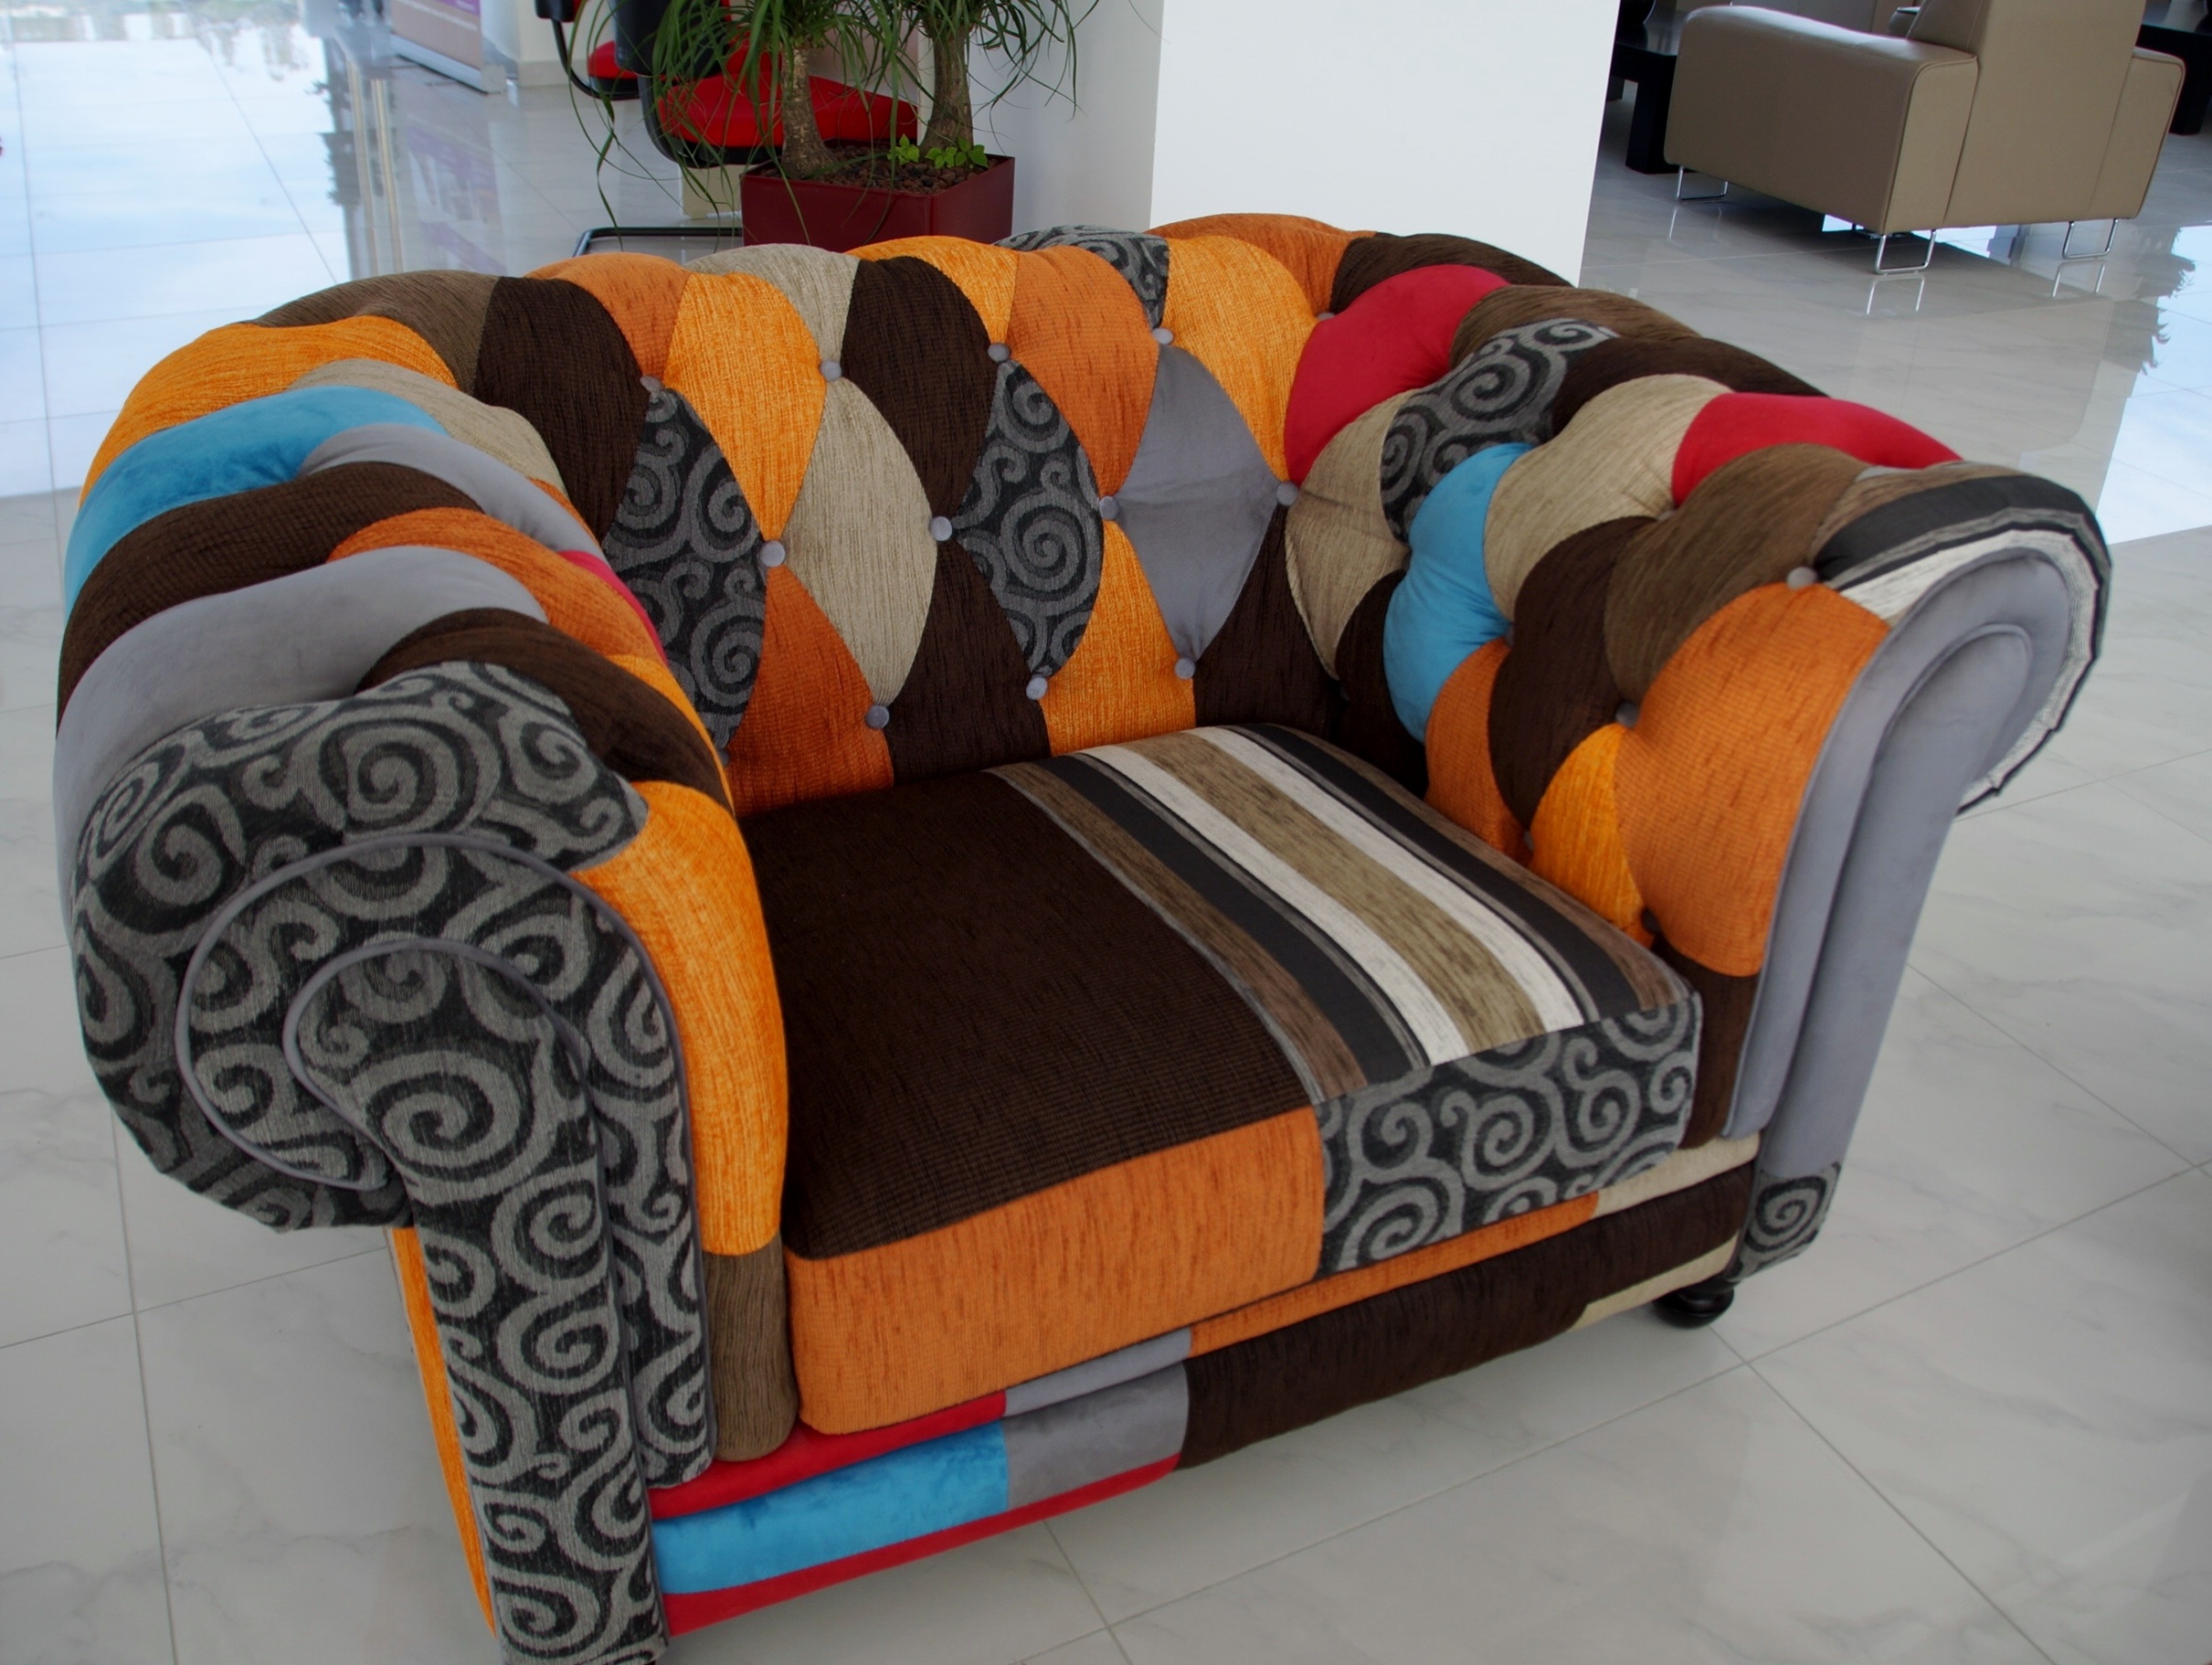
chair, furniture, room, sofa, couch, textile, bed, colored, car seat, comfortable, convenient, bed sheet, upholstered, studio couch